List of formations in American football

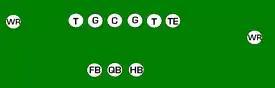
Shotgun, Max Protect (Full back in to provide additional protection to quarterback)

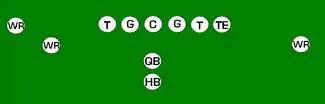
Chris Ault's "Pistol" formation

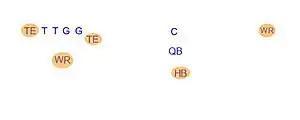
Swinging Gate

This offense was originated with Chris Ault at the University of Nevada, Reno, known for sports purposes as Nevada. It is essentially a shotgun variation, with the quarterback lined up closer than in standard shotgun (normally 3 to 4 yards behind center), and a running back lined up behind, rather than next to, the QB (normally at 3 to 4 yards behind quarterback).